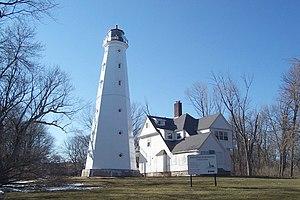
Le phare de North Point, est un phare inactif du lac Michigan situé à Lake Park sur le côté est de Milwaukee dans le Comté de Milwaukee, Wisconsin.